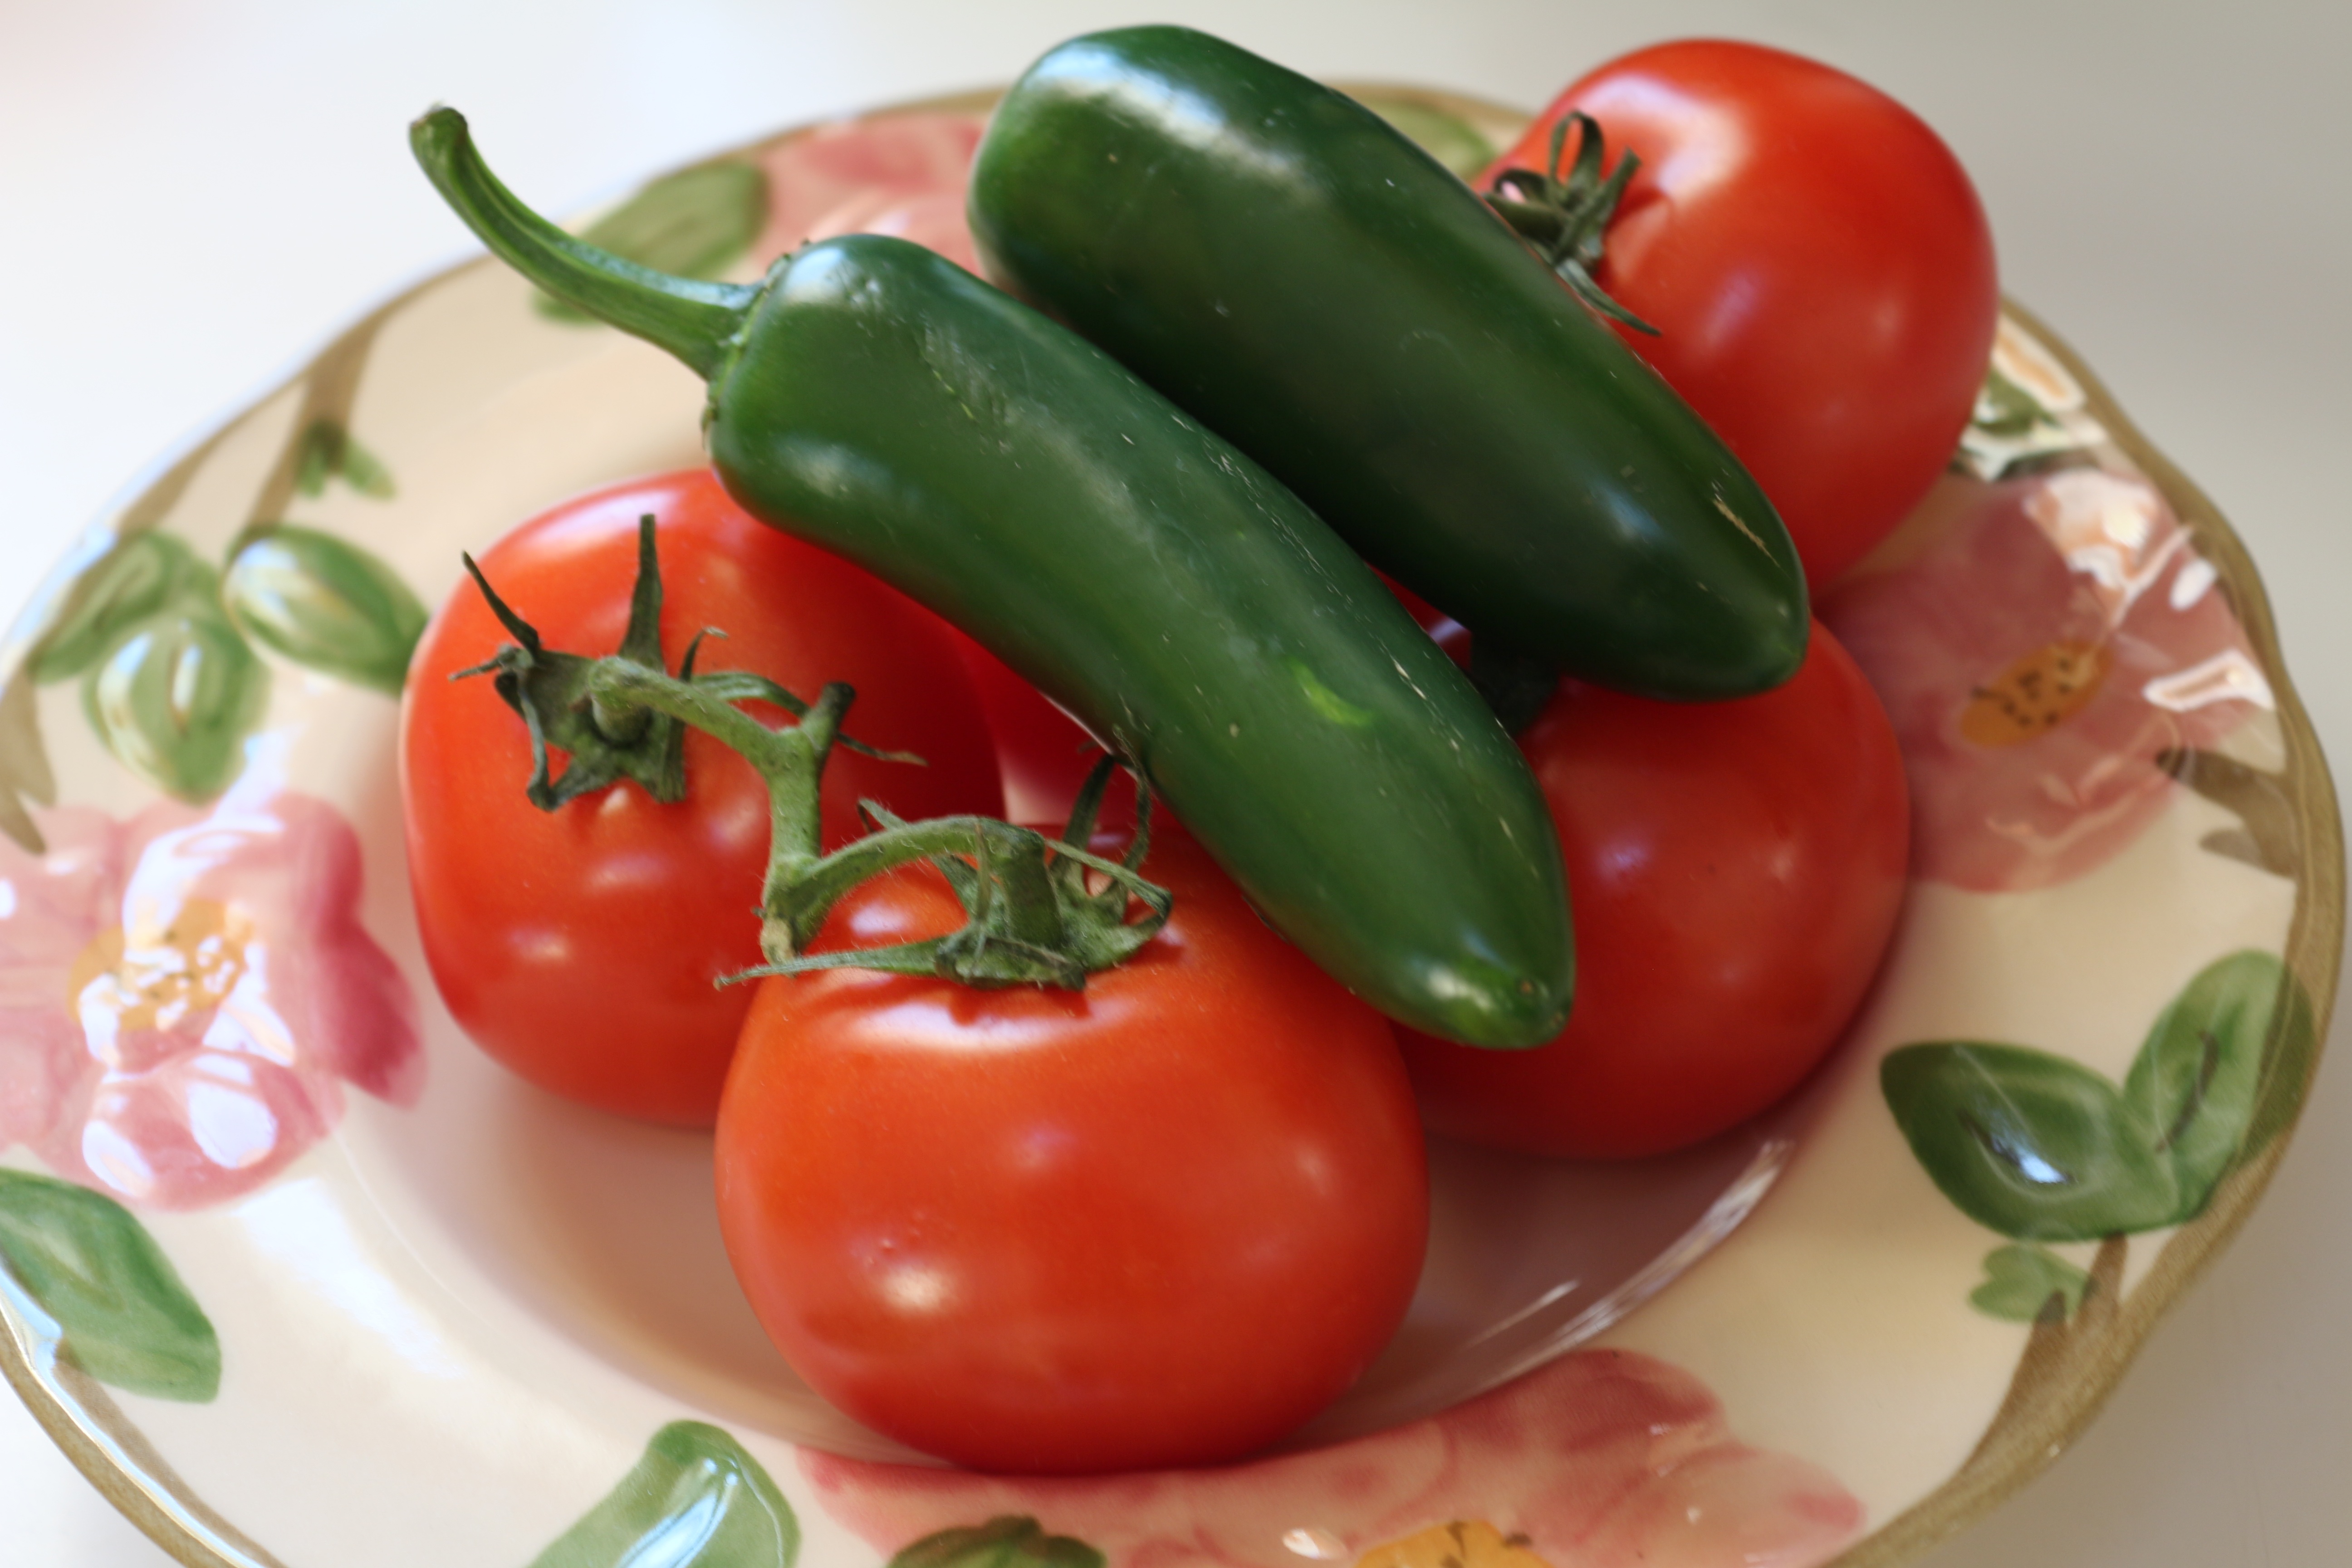
plant, dish, food, produce, vegetable, fresh, tomato, nutrition, bell pepper, vegetarian, organic, flowering plant, chili pepper, land plant, peperoncini, bell peppers and chili peppers, pimiento